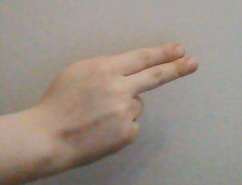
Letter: ain